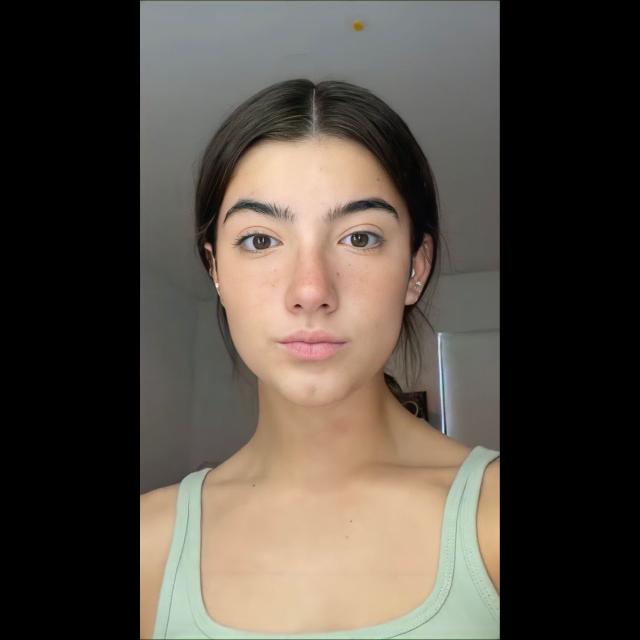
Portrait style: Real Portrait